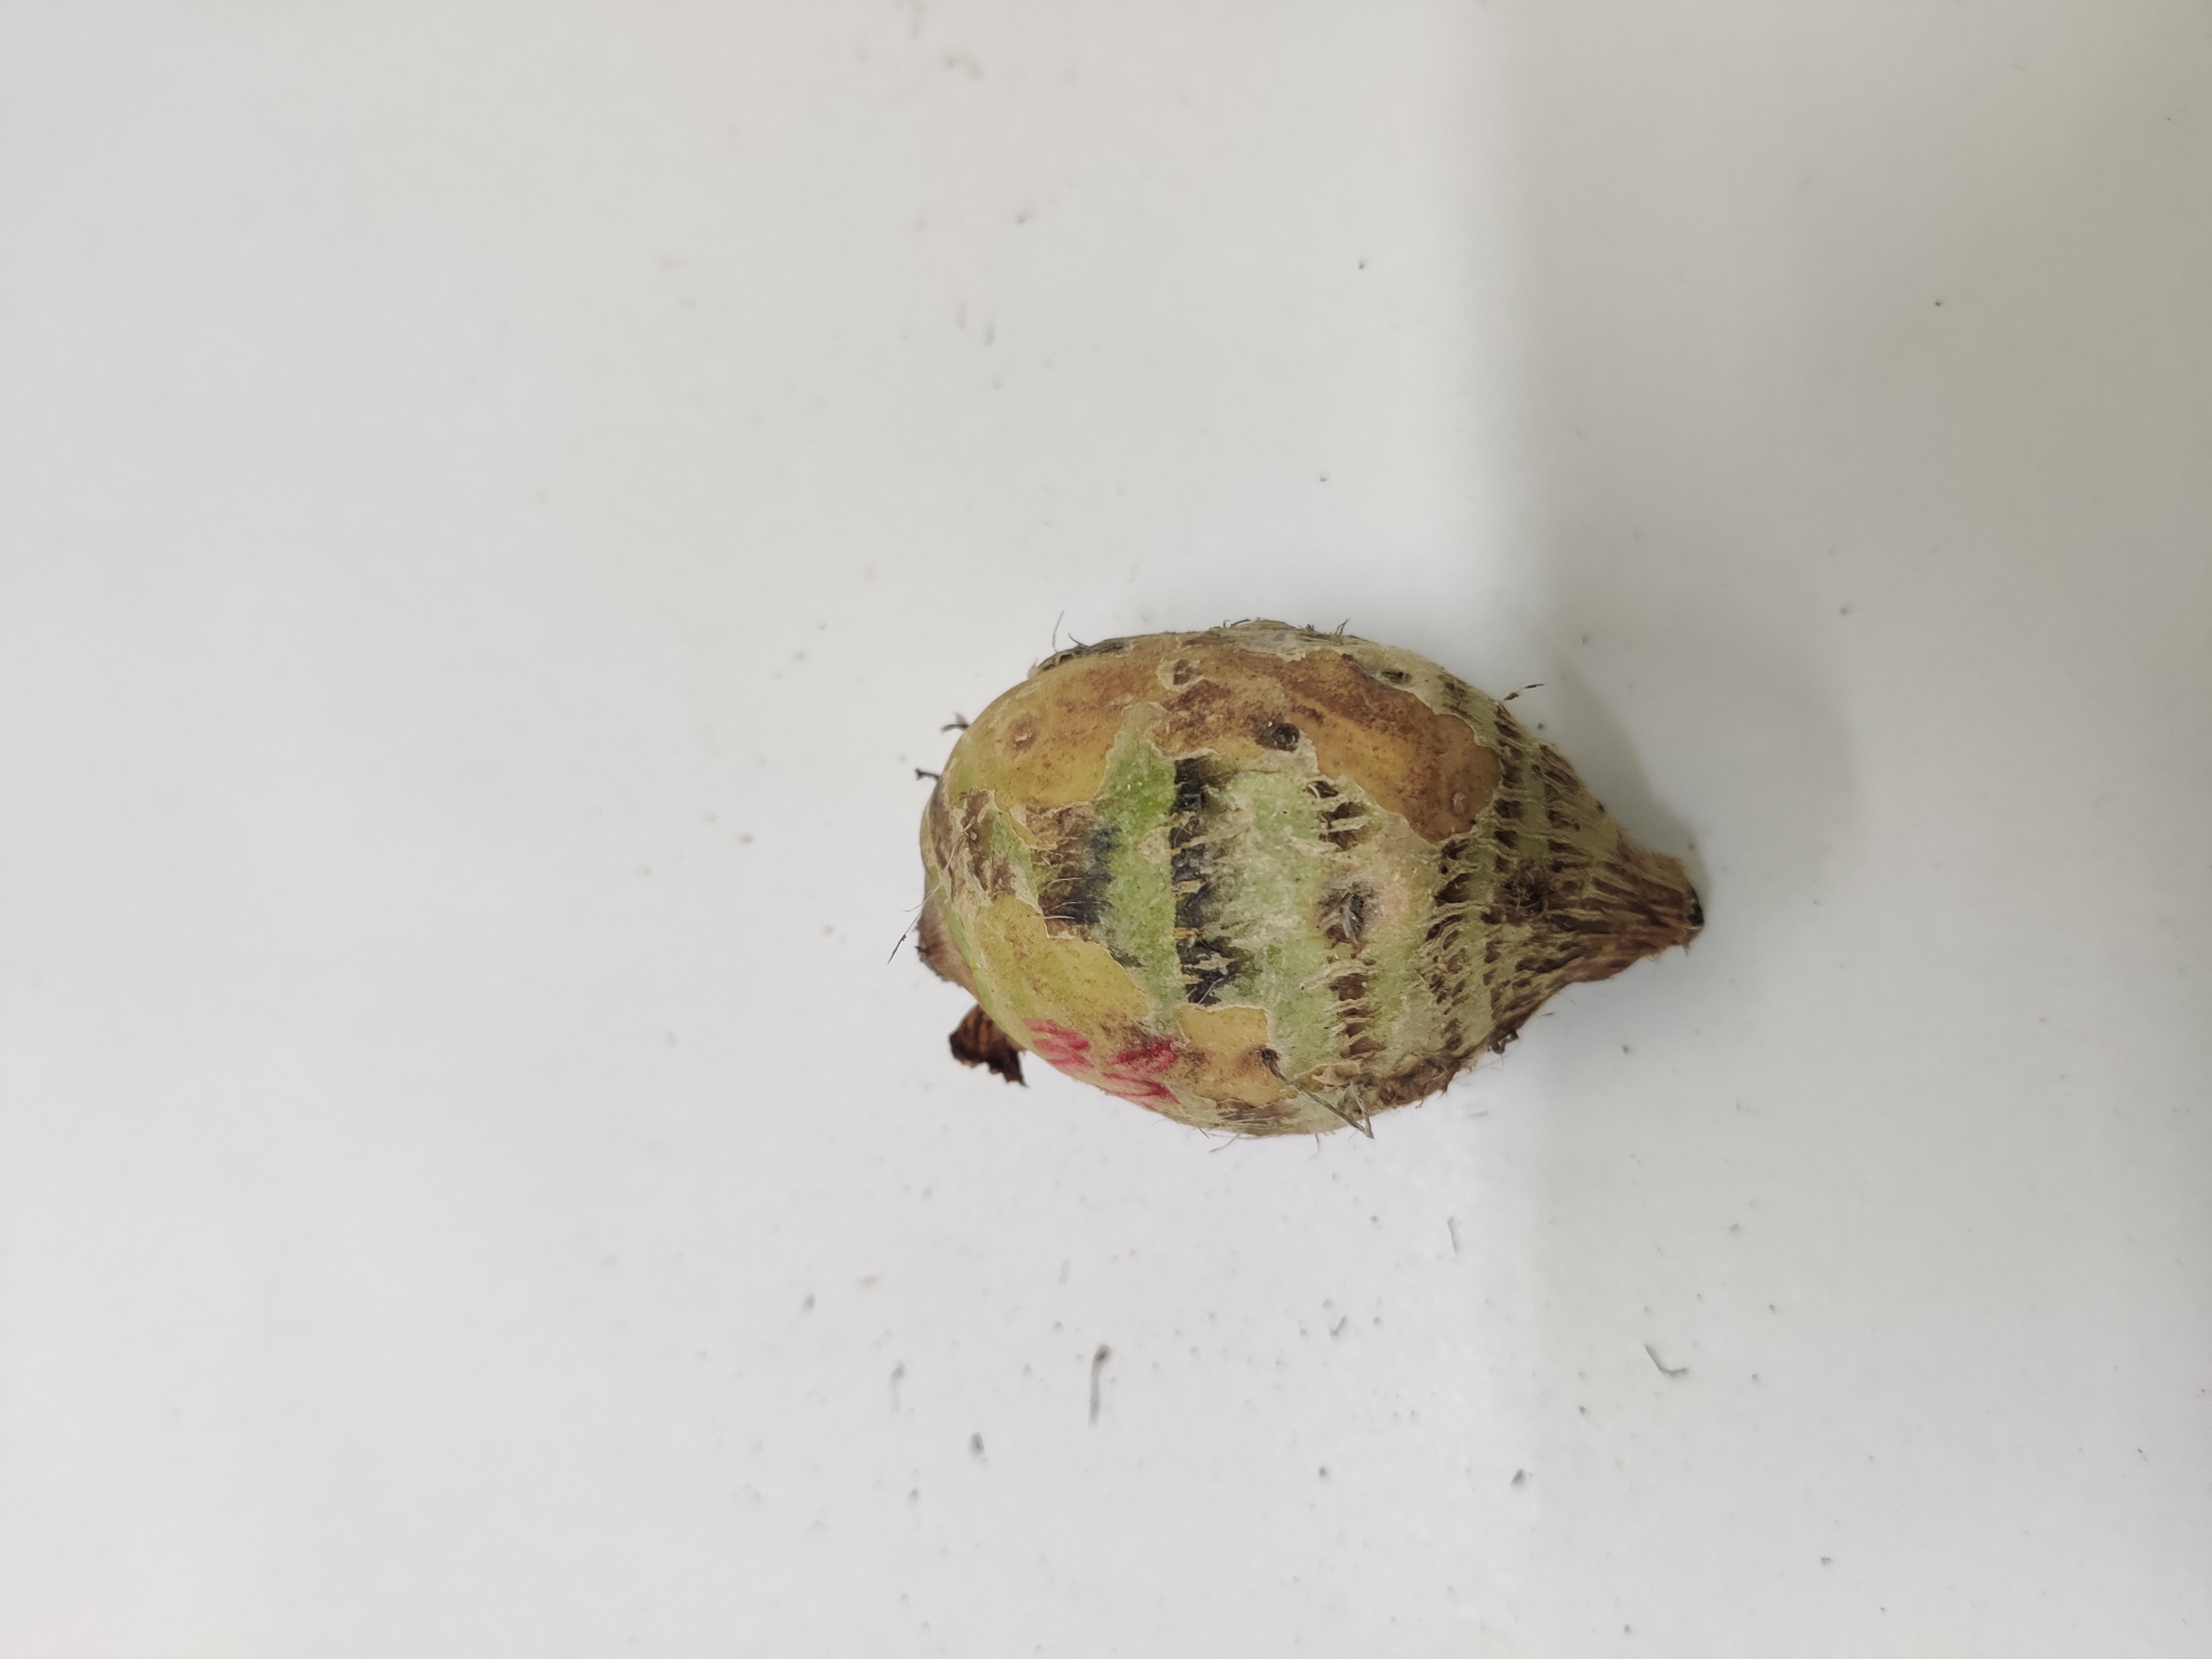
Crop: Taro root
Condition: Damaged